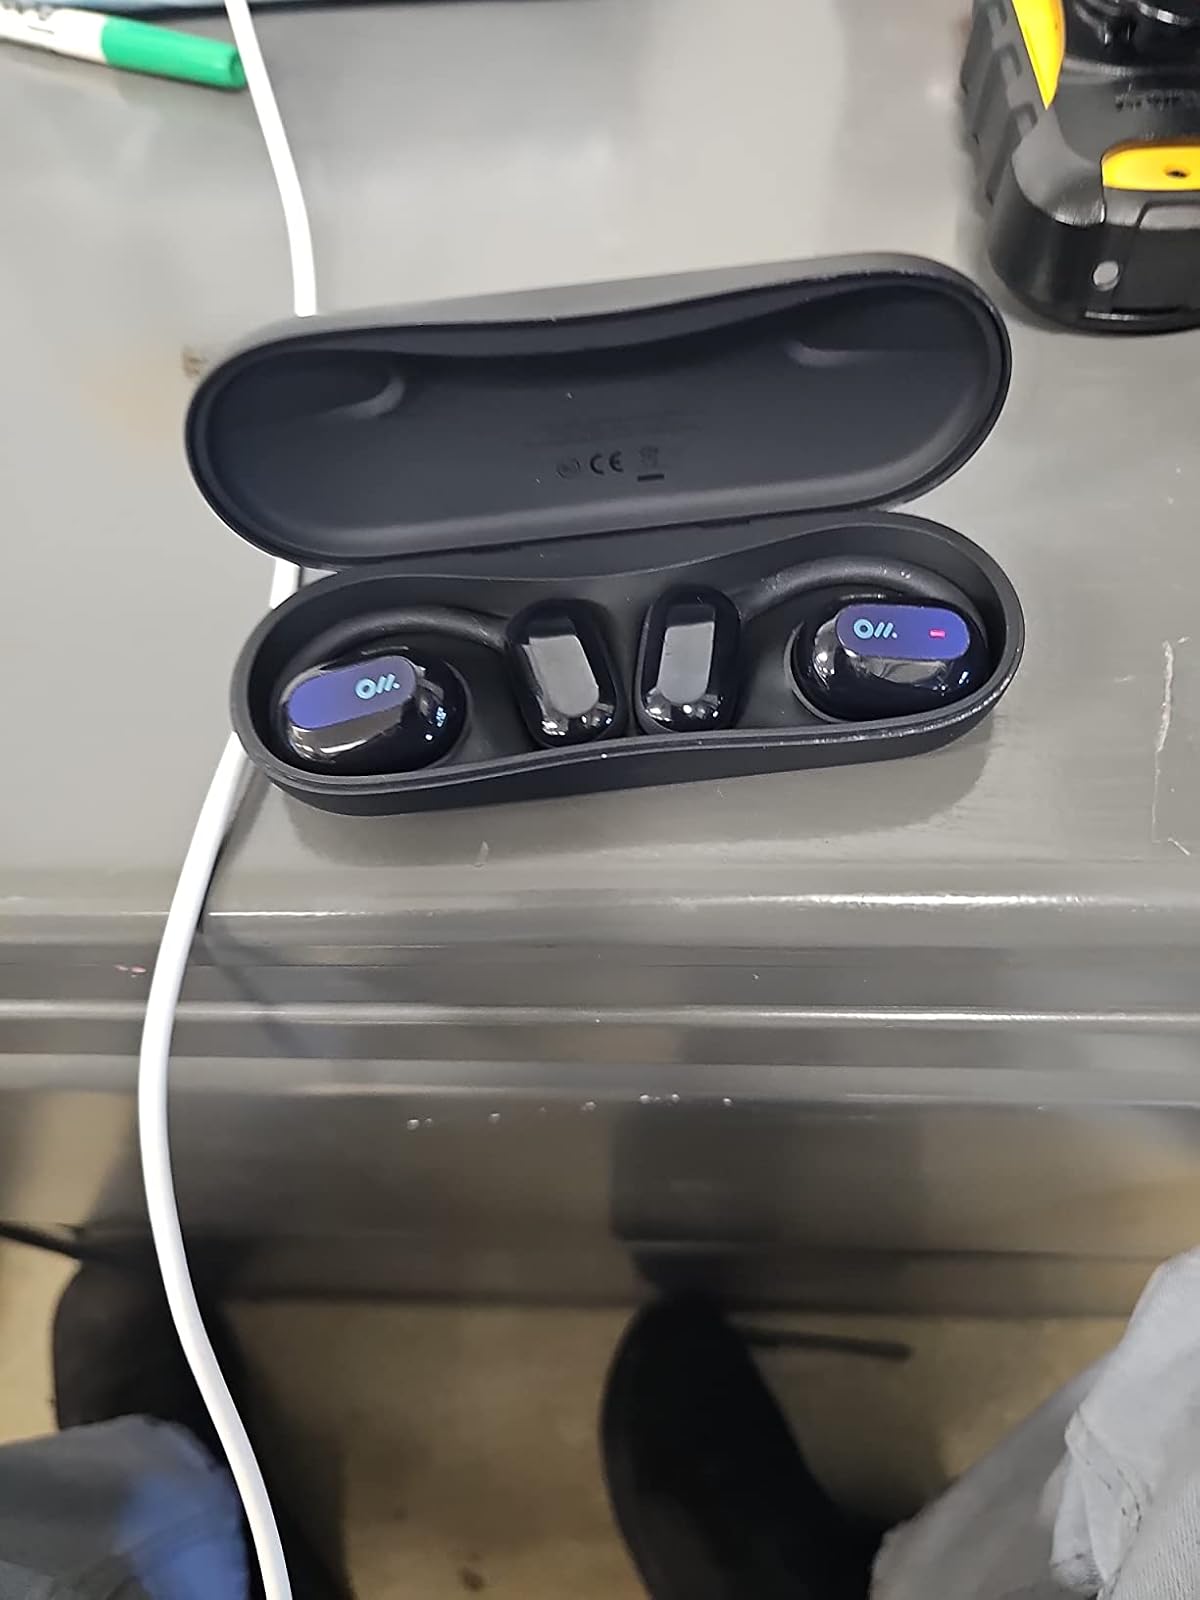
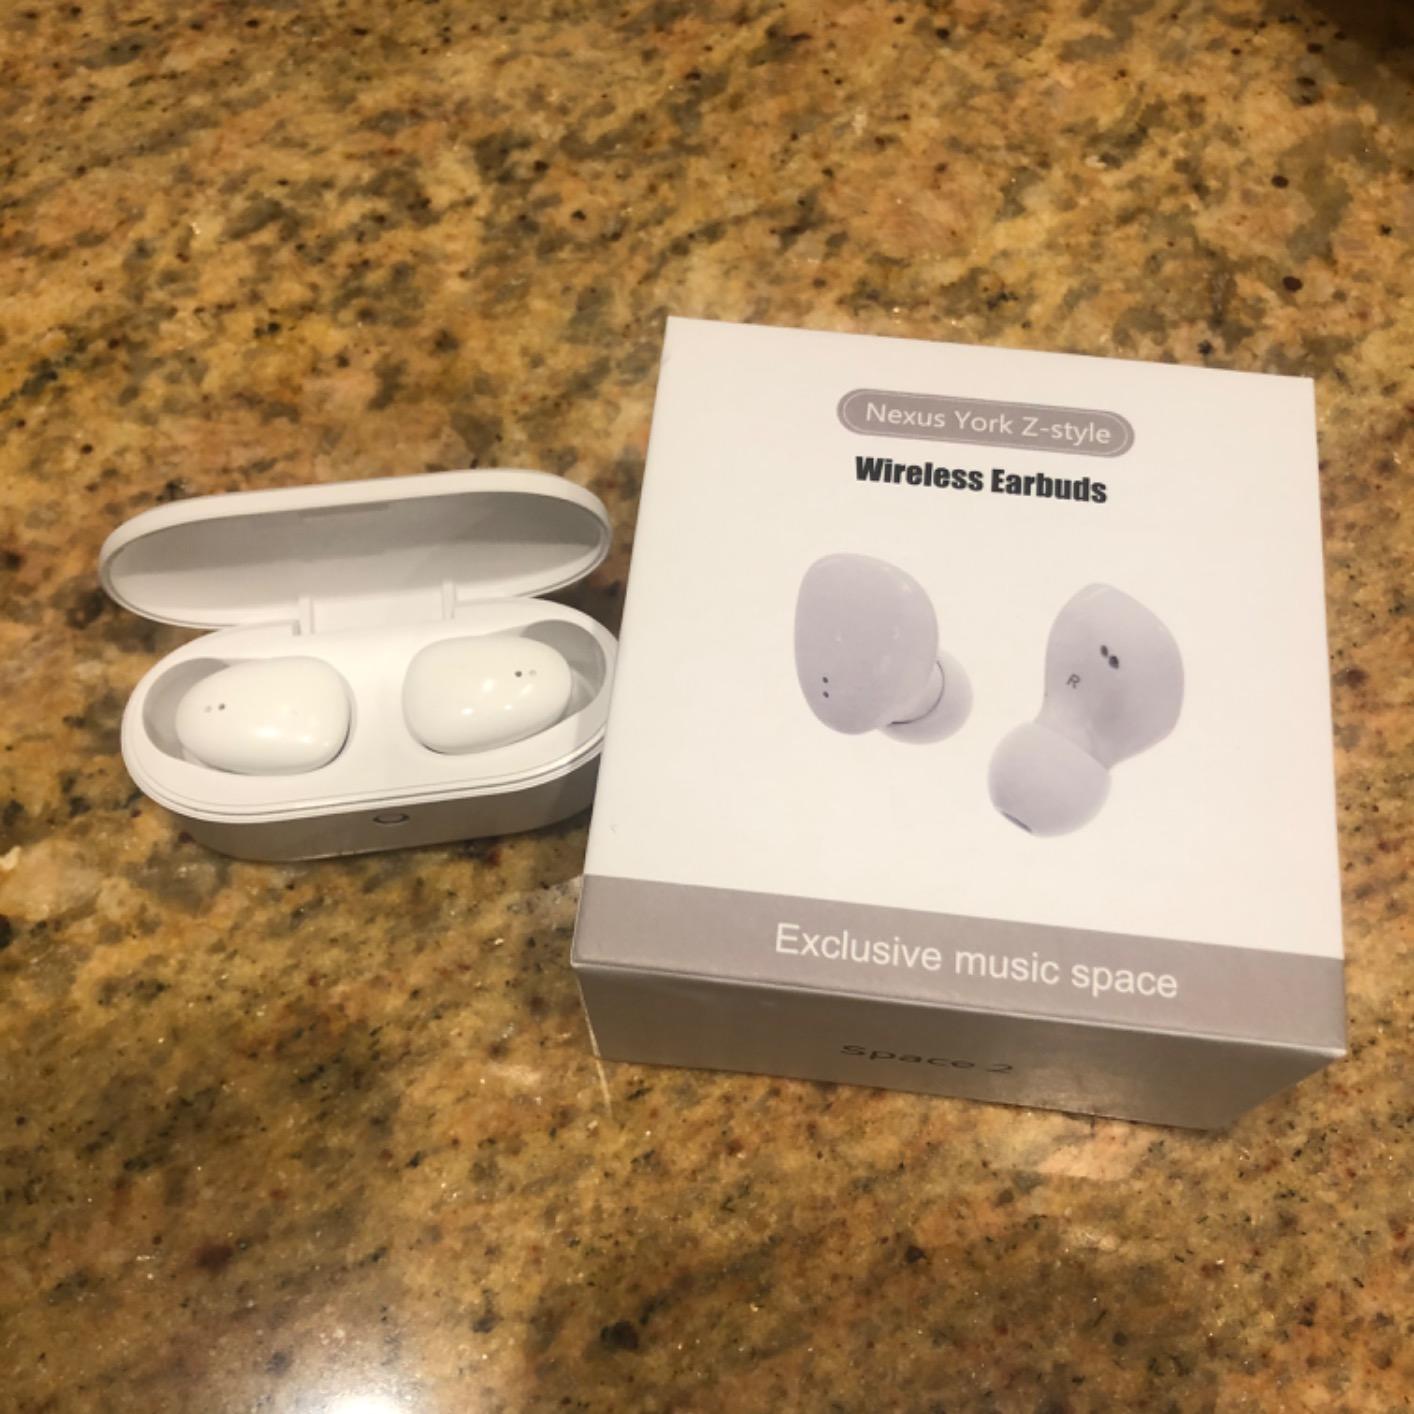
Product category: earbuds
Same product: no